Health in Ethiopia

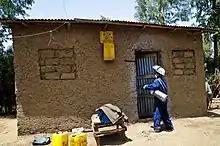
USAID using anti-malarial spray to prevent mosquitoes from entering a home in Oromia, Ethiopia.

The Carter Center conducted research in Ethiopia in the mid-2000s where they analyzed how malaria affects the Ethiopian population among various factors. The factors considered included living situations and housing conditions, as well as Ethiopian age and gender demographics. This study found that one's socio-economic position directly correlates to their chance of contracting malaria. Researchers concluded that a key method of reducing the prevalence of malaria in Ethiopia is by improving the quality of housing and living conditions. They found an effective disease countermeasure to be the use of anti-malarial spray, as households that had been sprayed had lower rates of infection. This research also concluded that while the poorest households are more likely to face these poor conditions, they are also the ones less likely to take steps towards malaria prevention, thus continuing transmission of the disease.